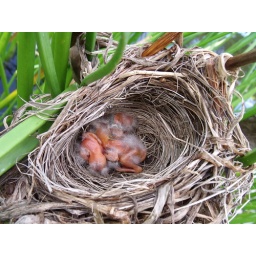
all three eggs have hatched in the red shouldered blackbird nest